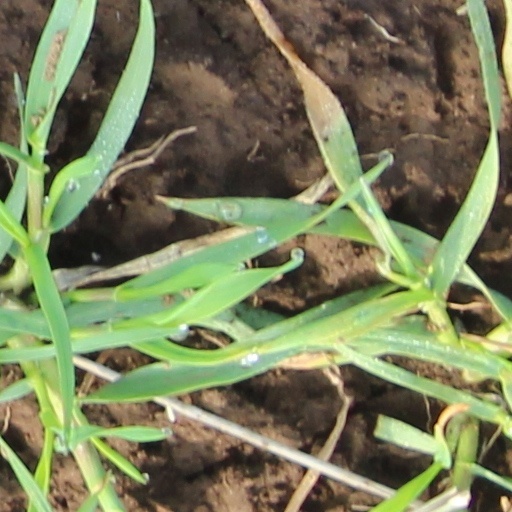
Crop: wheat